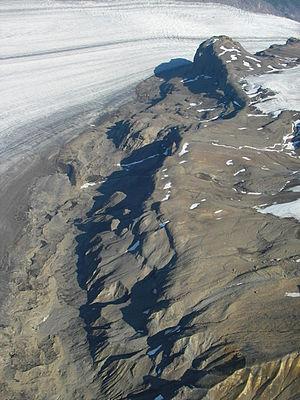
Hoodoo Mountain est un stratovolcan de Colombie-Britannique, au Canada. Il culmine à 1 850 mètres d'altitude.